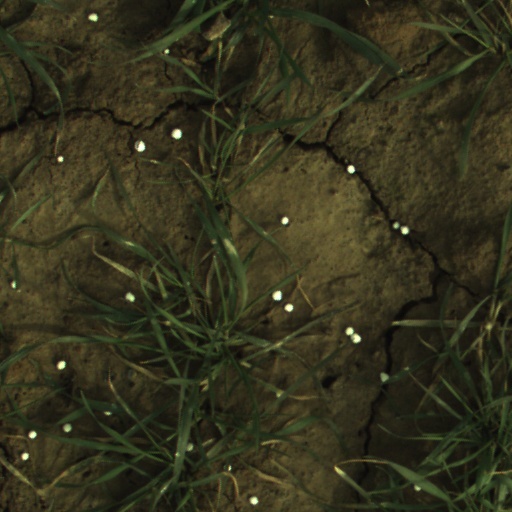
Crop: wheat